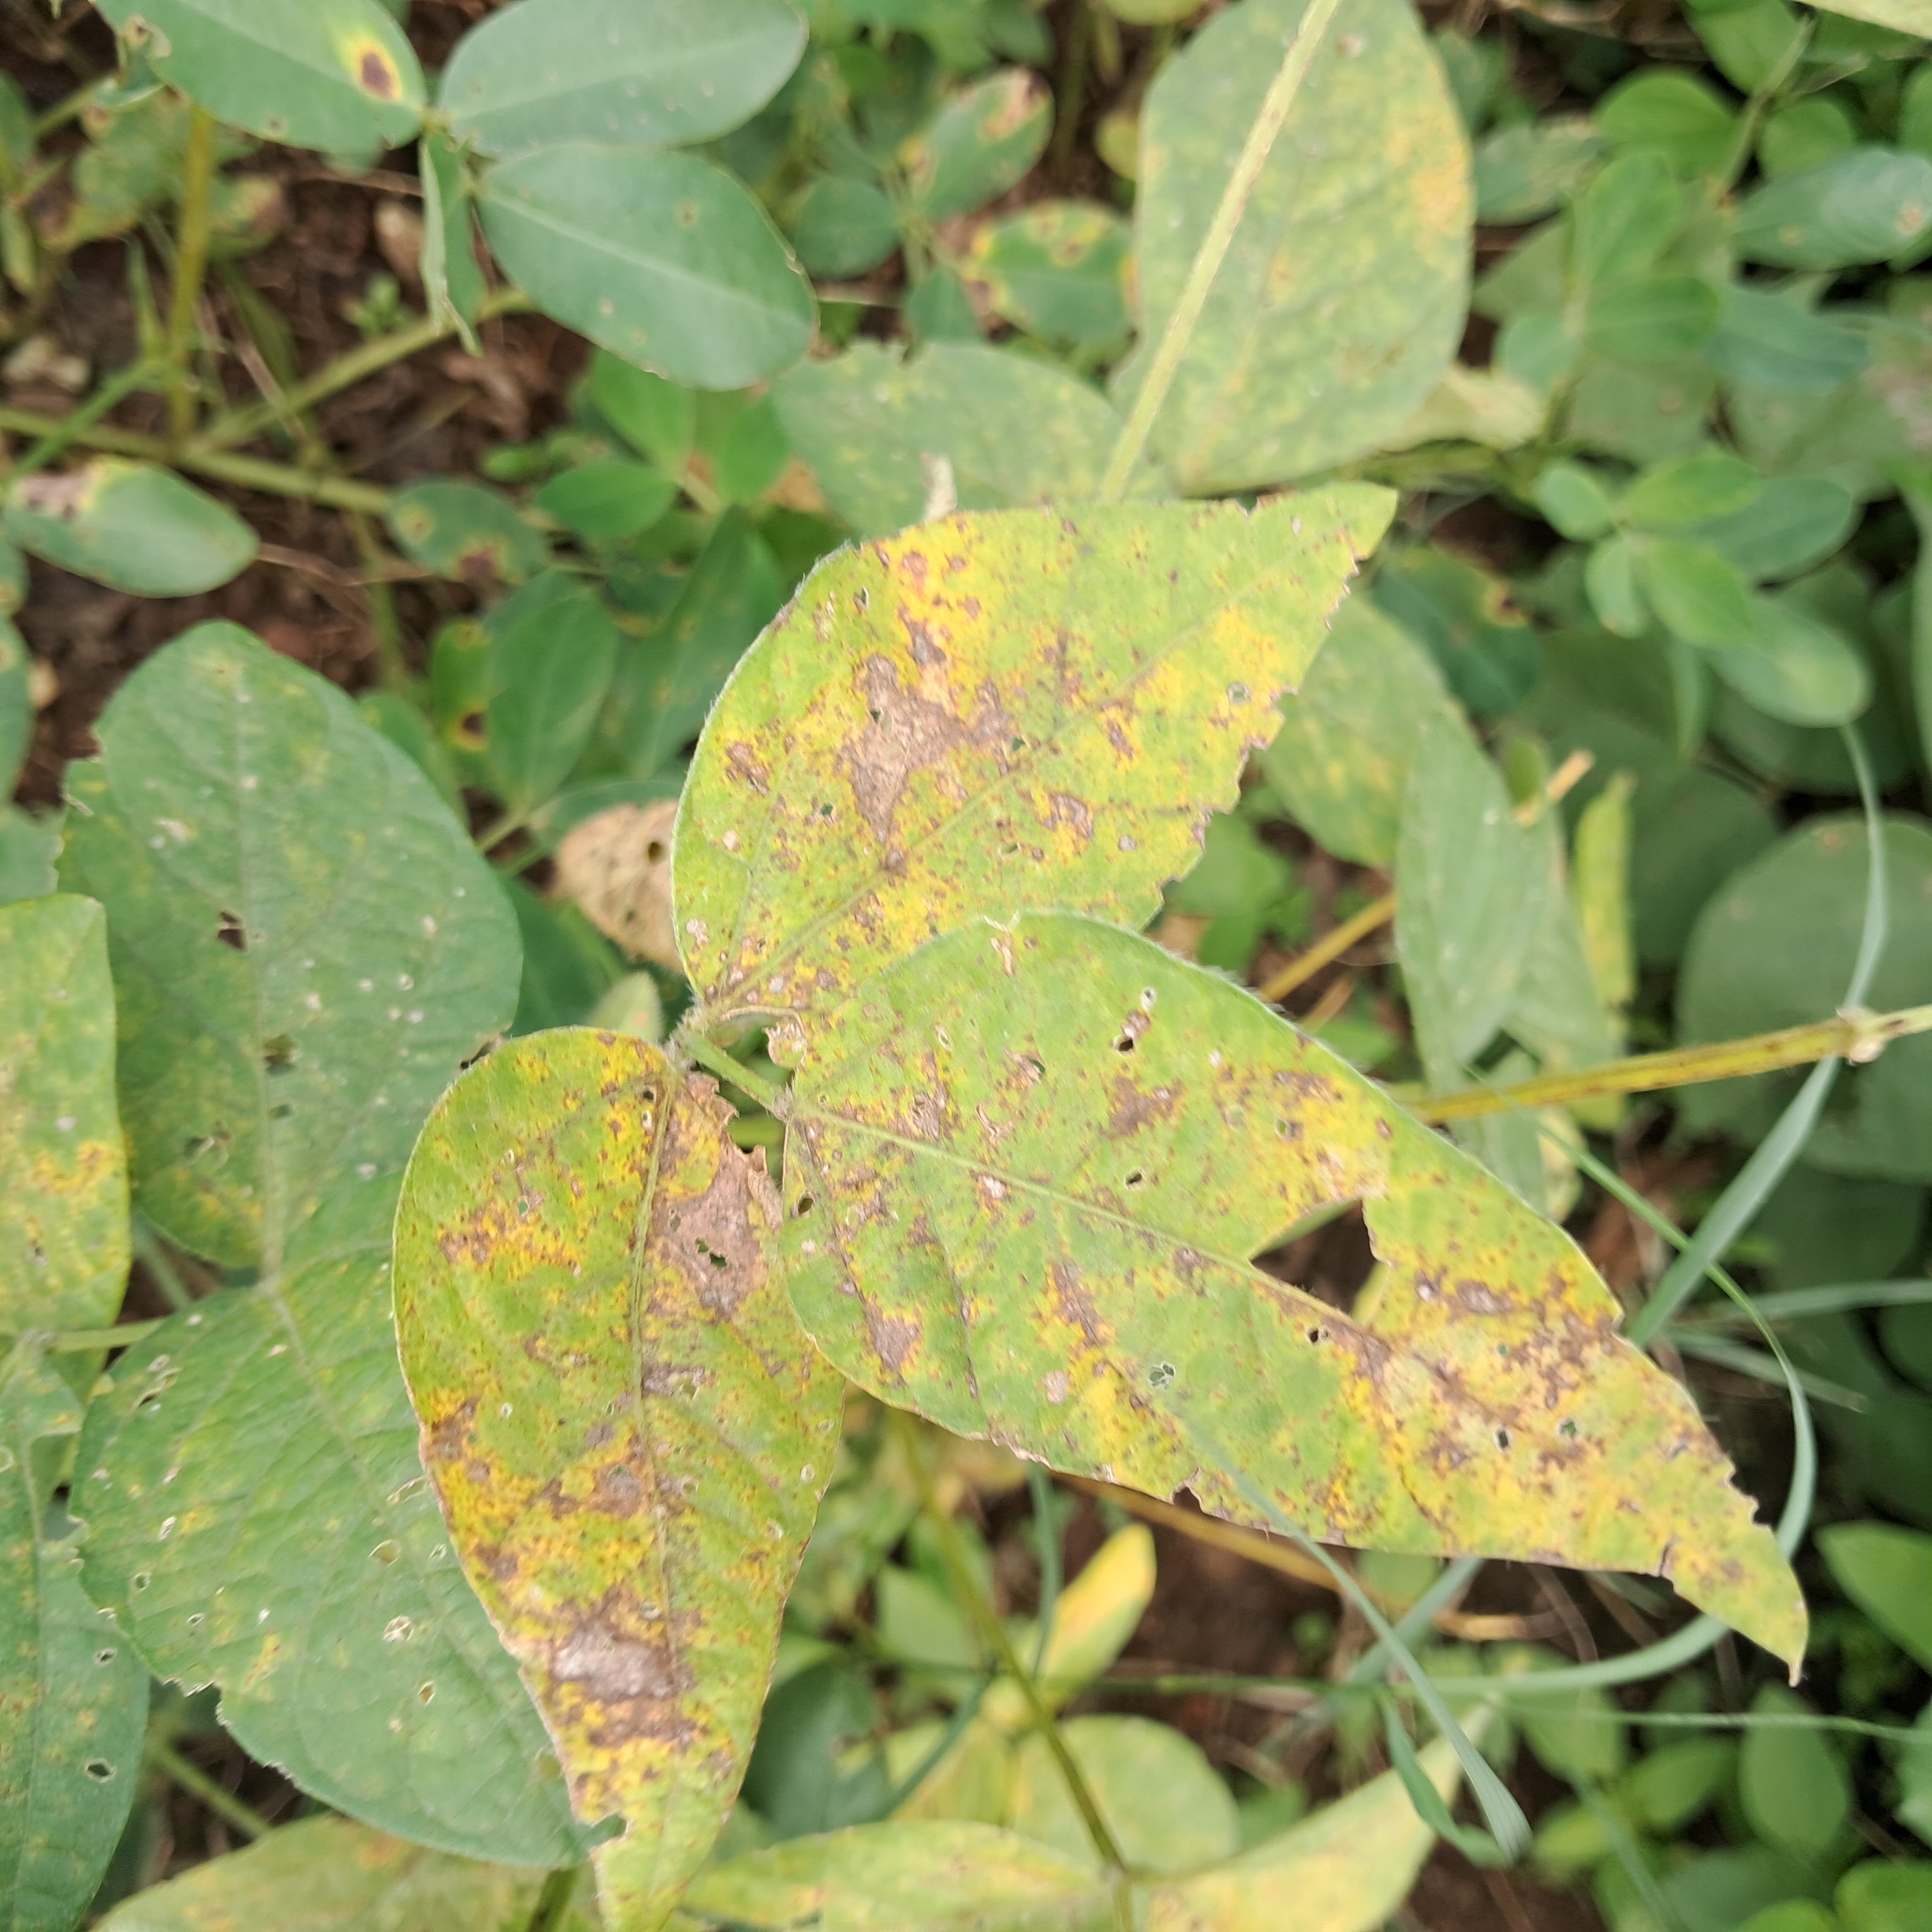
Label: Rust